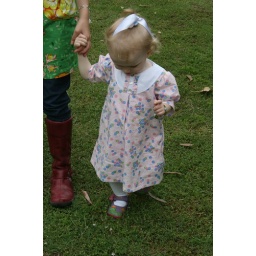
Play Date dress size 12-18 mnths made in City Weekend Corner Florist Candy Store pink